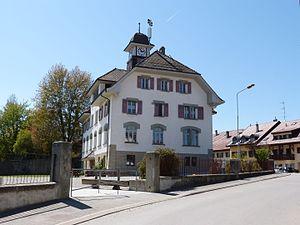
École de Saint-Cierges
Saint-Cierges est une localité et une ancienne commune suisse du canton de Vaud. Citée dès 1145, elle fait partie du district de Moudon entre 1798 et 2007, puis du district du Gros-de-Vaud depuis 2008. Elle fait partie de la commune de Montanaire depuis le 1ᵉʳ janvier 2013. La localité se situe entre la vallée de la Broye et la Mentue.